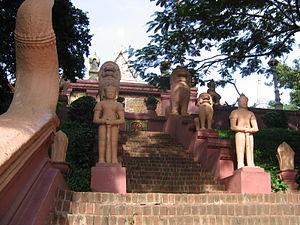
Escalier
Le Wat Phnom, de son vrai nom Wat Phnom Daun Penh est une des plus anciennes pagodes bouddhistes de Phnom Penh, au Cambodge, bien que le bâtiment actuel ne date que de 1926.